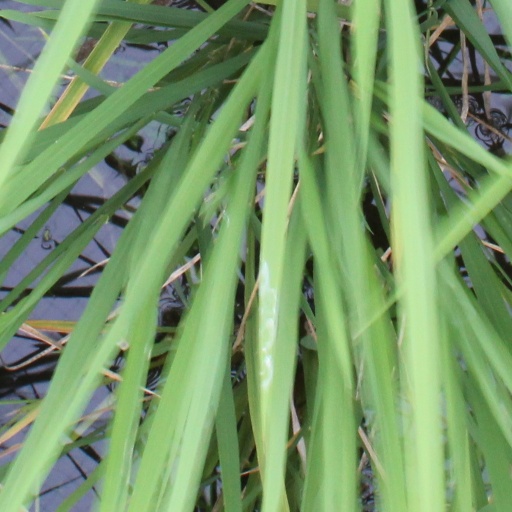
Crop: rice